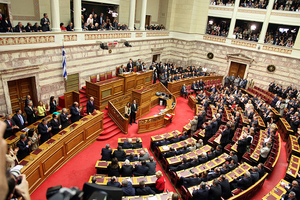
Les élections législatives grecques de 2019 ont lieu de manière anticipée le 7 juillet 2019 afin de renouveler pour quatre ans les 300 députés du Parlement grec.